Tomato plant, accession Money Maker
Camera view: bottom (45 deg); turntable rotation: 330 degrees
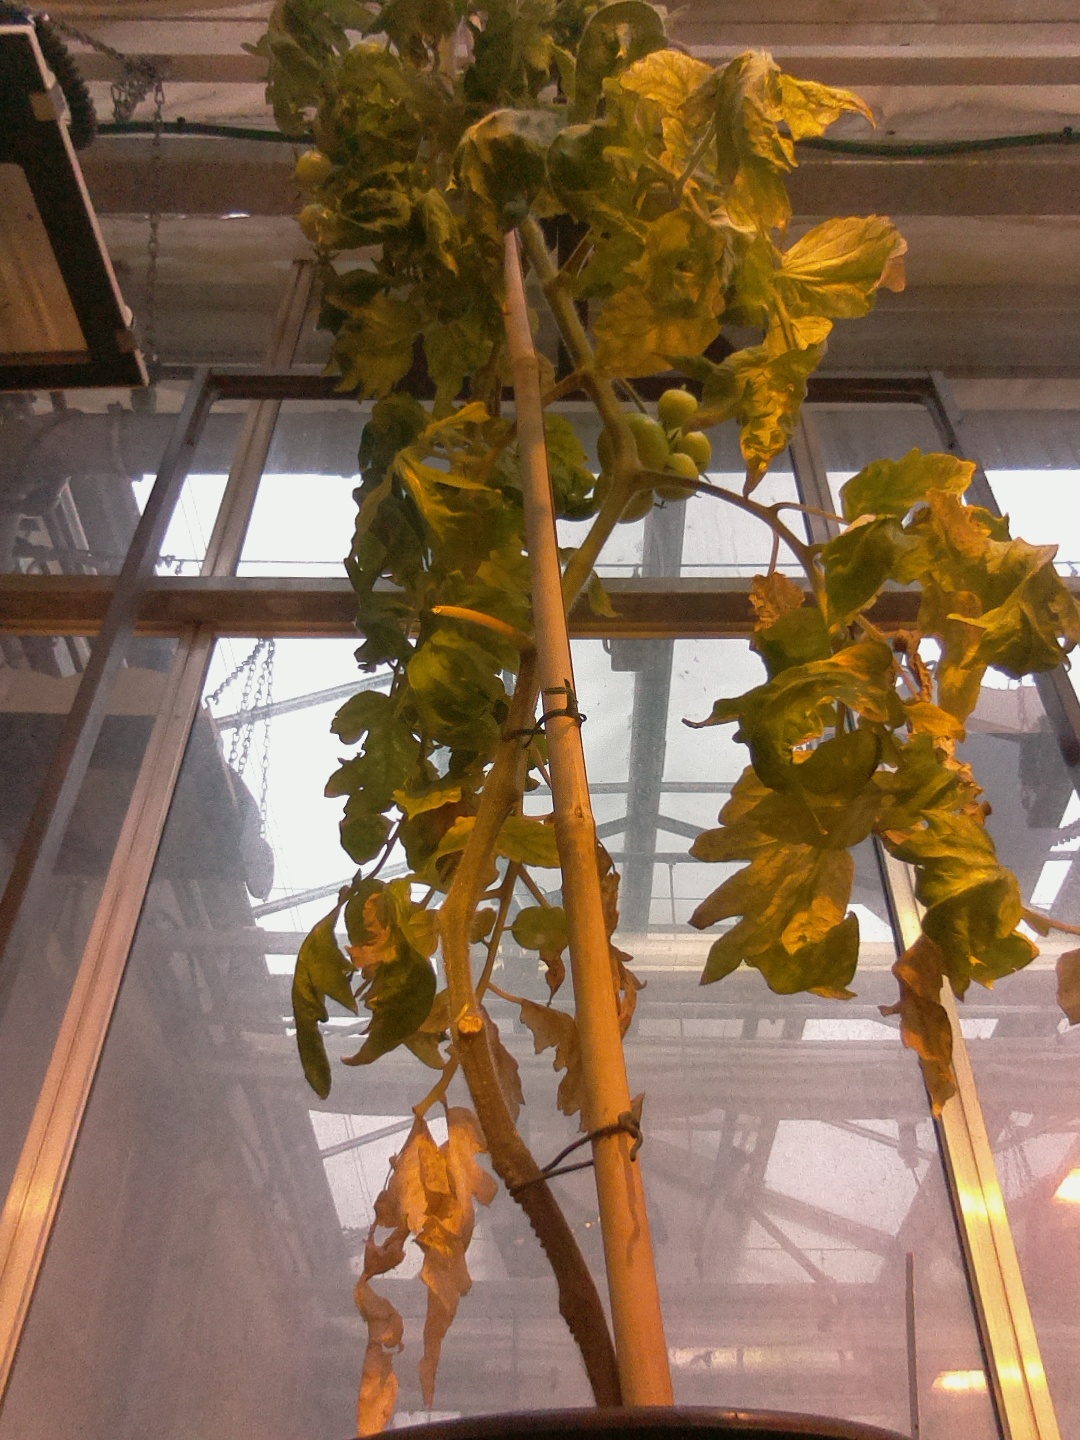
BBCH growth stage 78: 80% -90% of final fruit size